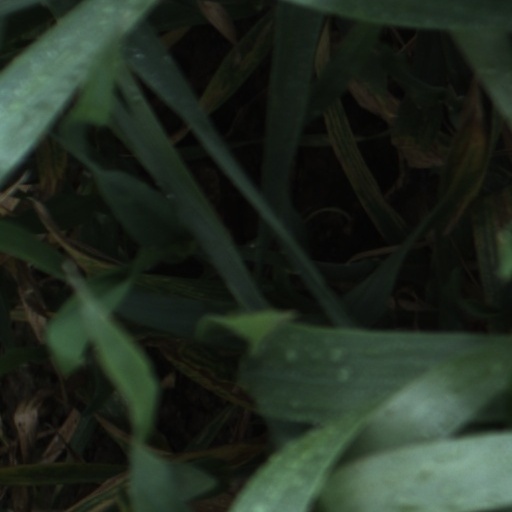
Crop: wheat